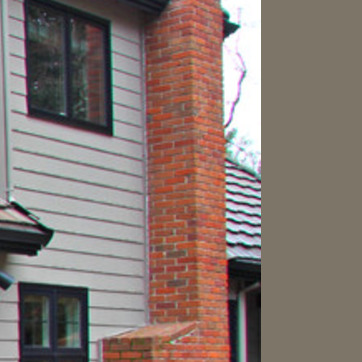
Material: brick